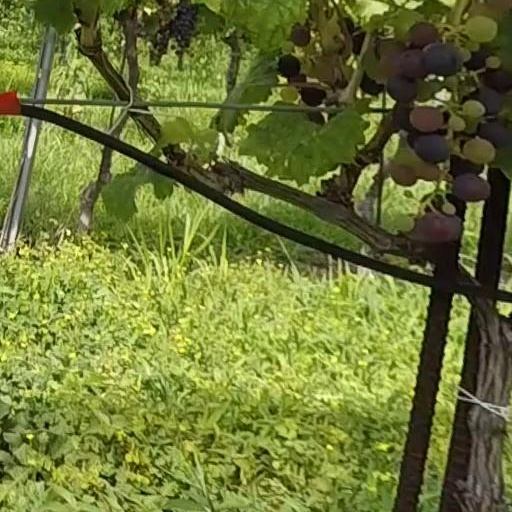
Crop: grape